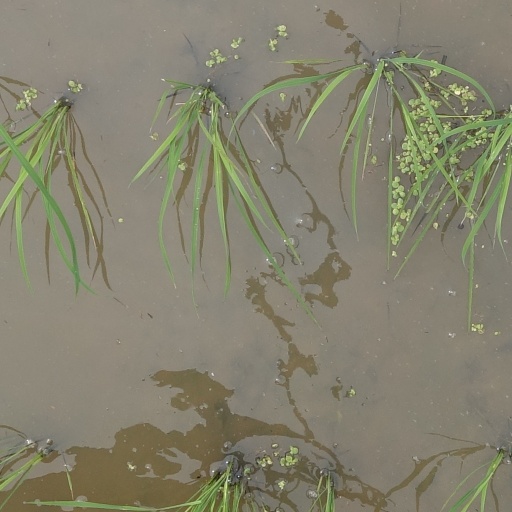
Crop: rice